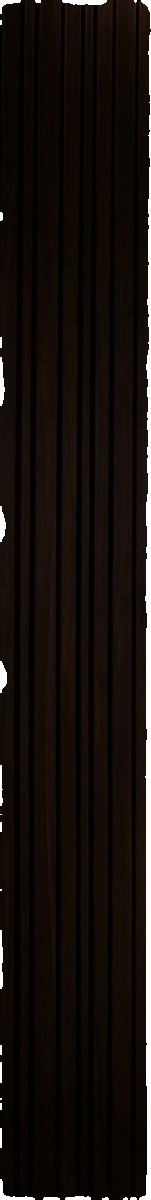
Surface category: wall